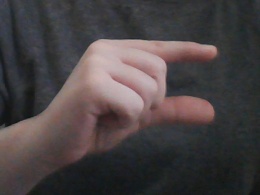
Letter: dal